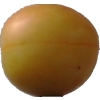
Label: cherry_wax